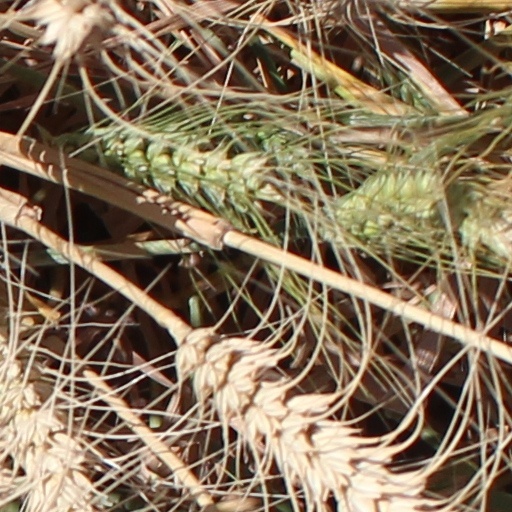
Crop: wheat